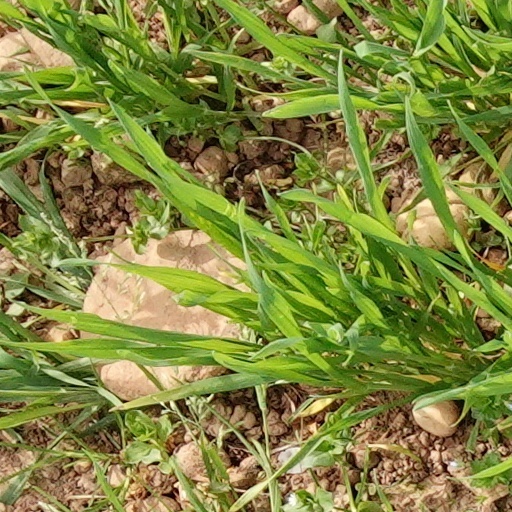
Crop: wheat